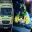
Label: ambulance